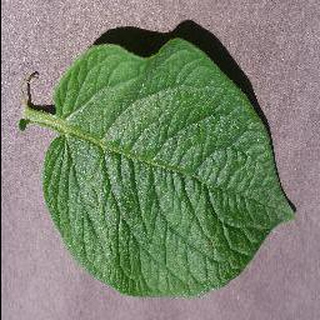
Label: healthy_potato